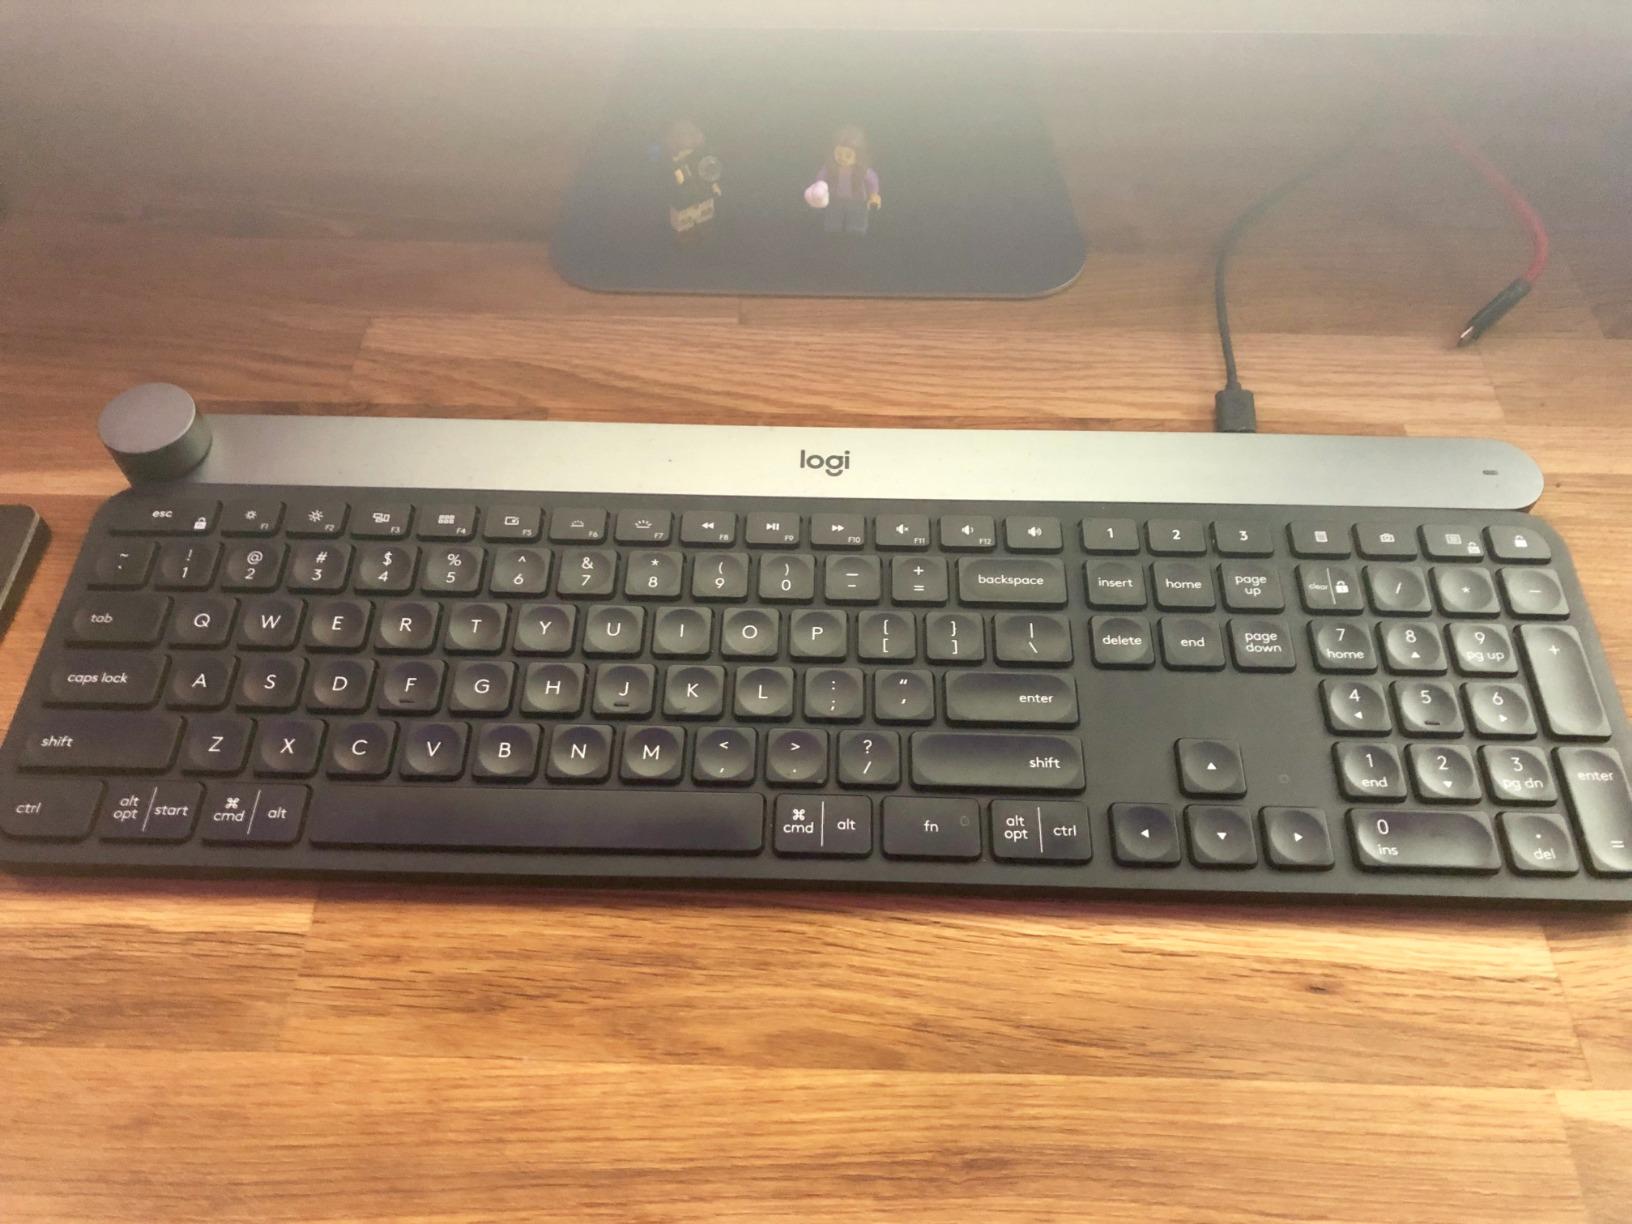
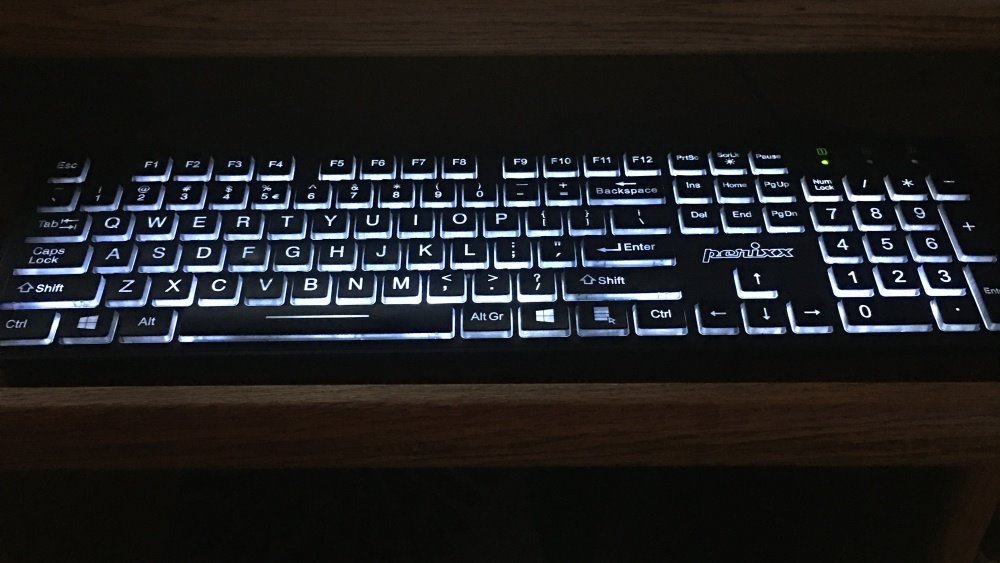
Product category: keyboard
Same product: no